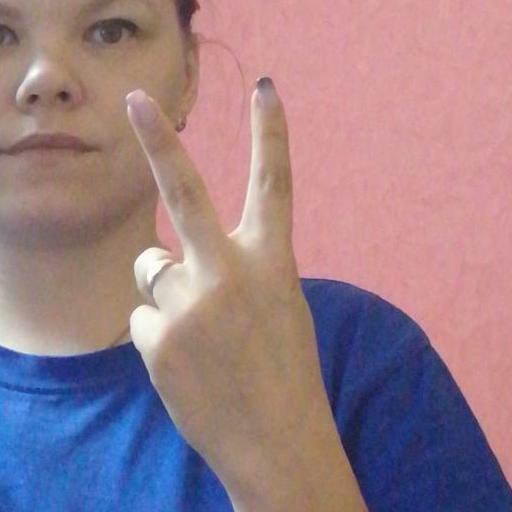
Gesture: peace_inverted